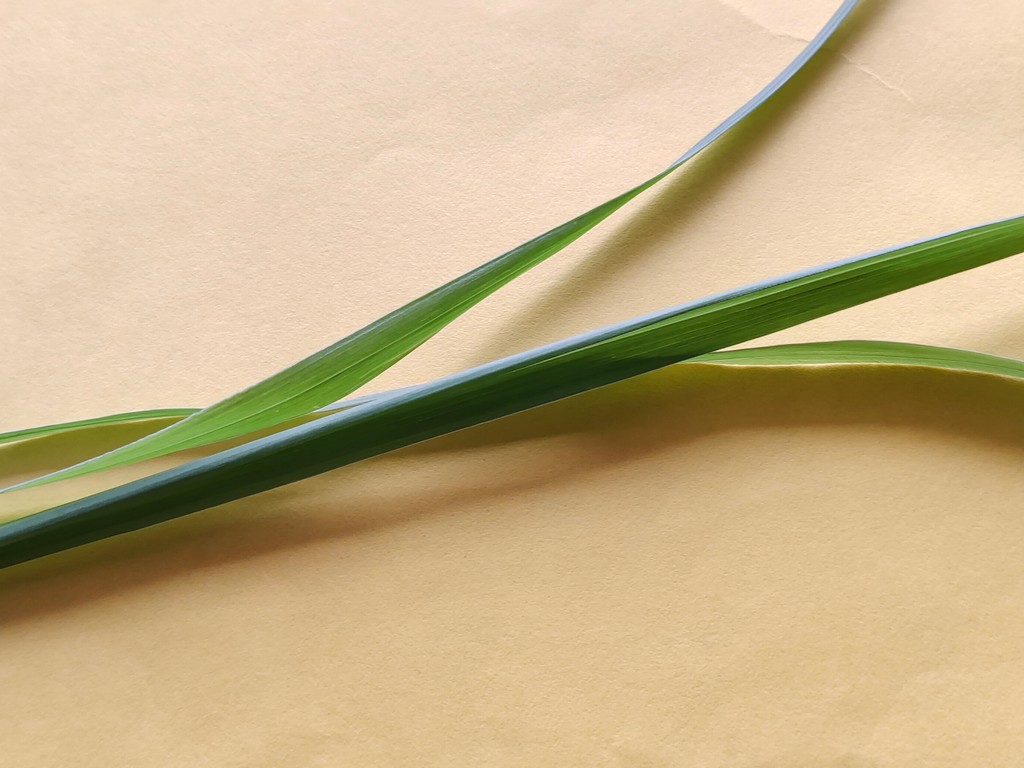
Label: Healthy